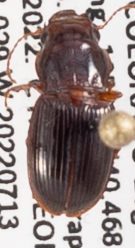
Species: Cratacanthus dubius
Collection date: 2022-07-13
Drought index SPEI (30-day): -1.362
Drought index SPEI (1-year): -2.09
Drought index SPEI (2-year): -1.69